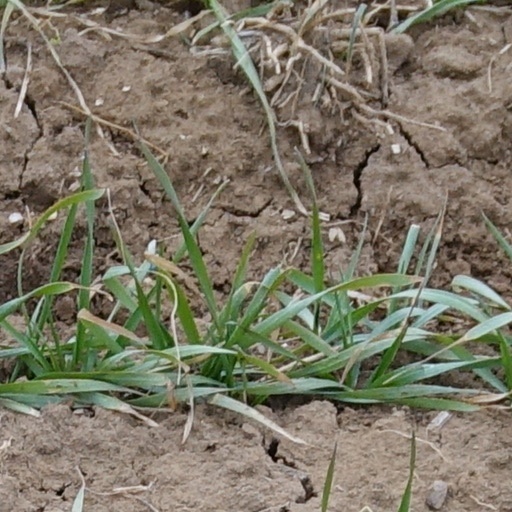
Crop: wheat